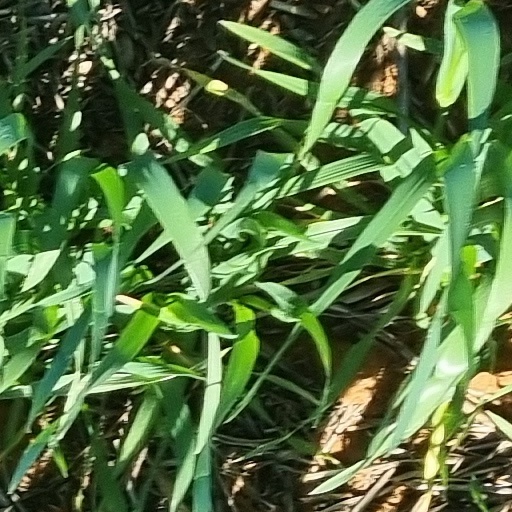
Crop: wheat